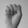
ASL letter: S